First Methodist Episcopal Church of Pokagon

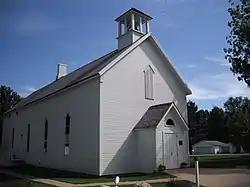

The First Methodist Episcopal Church of Pokagon (also known as the Old Rugged Cross Church) is a historic church at 61041 Vermont Street in Pokagon Township, Michigan. It is the location of the first performance of the hymn "The Old Rugged Cross." The church was listed as a Michigan State Historic Site in 2000 and added to the National Register of Historic Places in 2002.